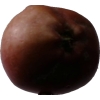
Label: Apple 18